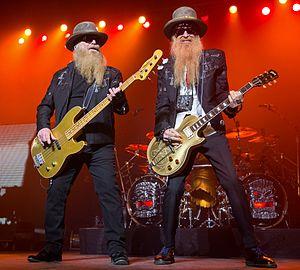
ZZ Top est un groupe de blues rock américain, originaire de Houston, au Texas. Il connait le sommet de sa célébrité dans les années 1970 et 1980. Les membres de ce trio sont Billy Gibbons, Dusty Hill et Frank Beard.
Éliminatoires
CadZZilla est une automobile de collection prototype Hot rod de 1996, à base de Cadillac Série 62 Sedanette de 1948. Elle appartient à Billy Gibbons. Inspirée de la Kustom Kulture américaine des années 1950, elle participe avec ZZ Top Eliminator, au mythe du groupe culte américain